Im Kwon-taek

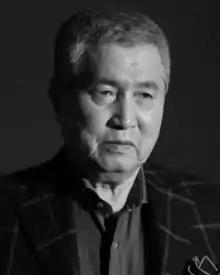
Im in 2013

Im Kwon-taek (born December 8, 1934) is one of South Korea's most renowned film directors. In an active and prolific career, his films have won many domestic and international film festival awards, as well as considerable box-office success, and helped bring international attention to the Korean film industry. As of spring 2015, he has directed 102 films.